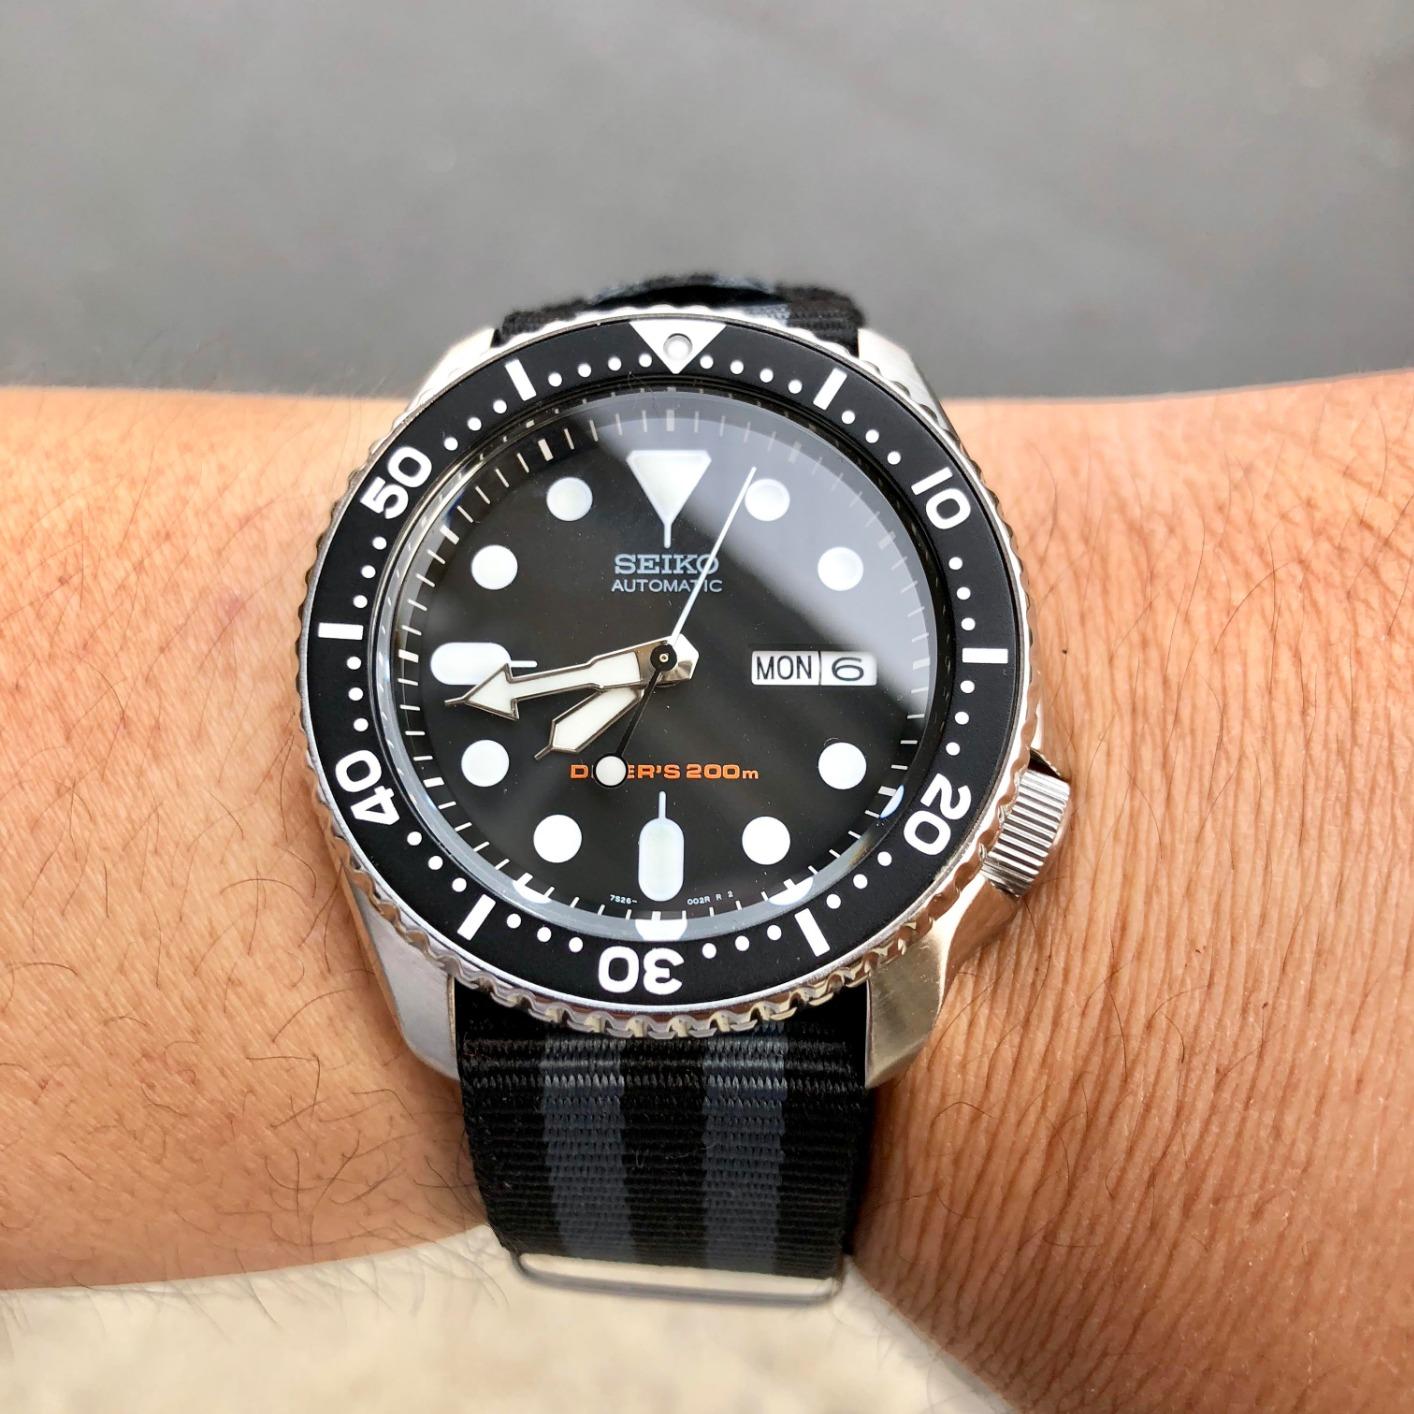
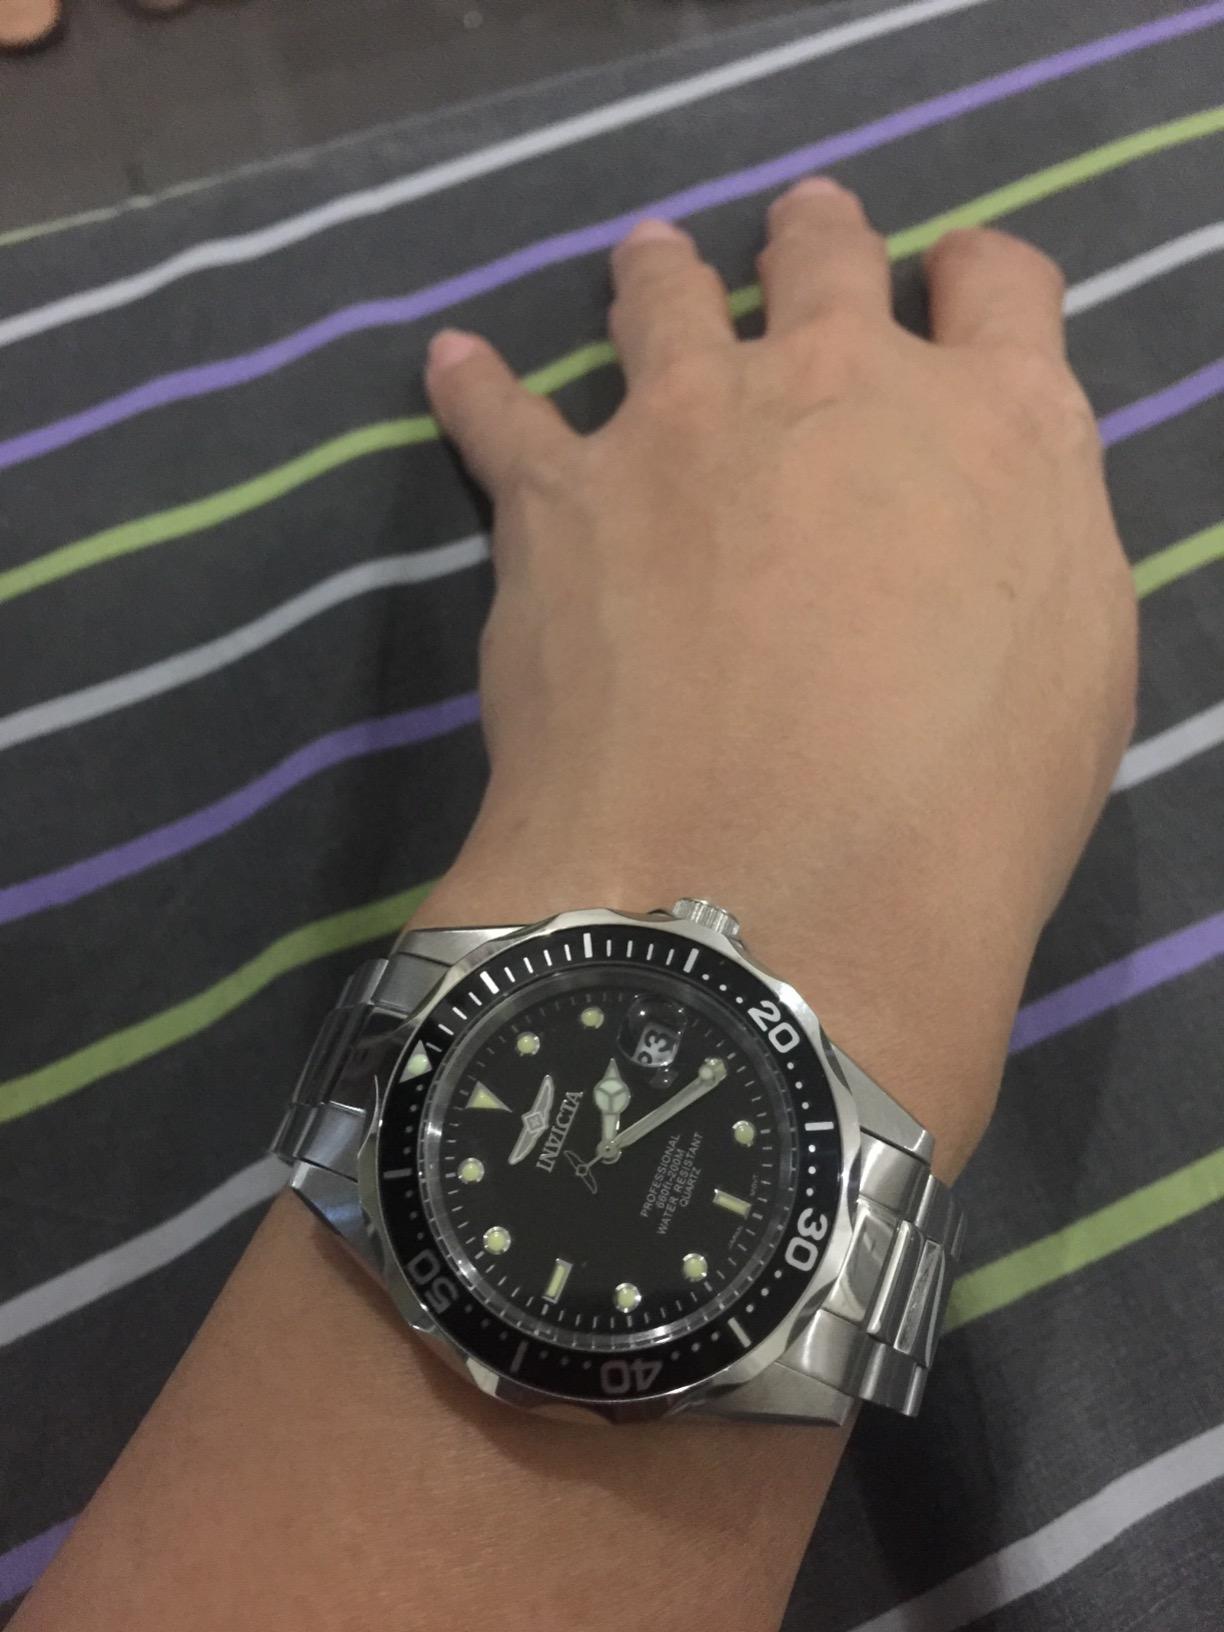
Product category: accessories_watch
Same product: no